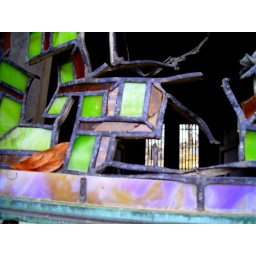
Broken stained glass window in the rear of a mausoleum